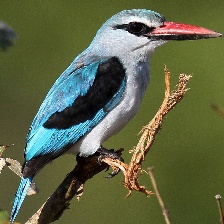
Species: WOODLAND KINGFISHER
Scientific name: HALCYON SENEGALENSIS